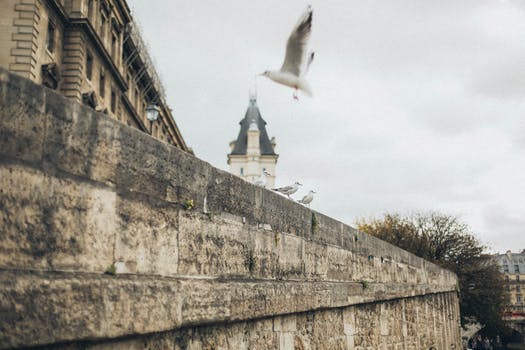
Label: No Watermark